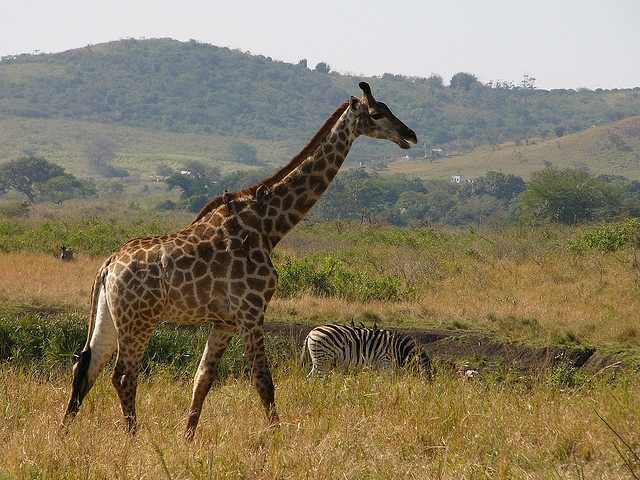
A giraffe and a zebra walk across the savannah.
A giraffe walking through a patch of high dried out grass.
a giraffe and a zebra in a field with a mountain in the background
This giraffe is walking near a zebra in a field.
A giraffe and zebra out walking in the open land